Neunggasa

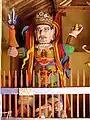

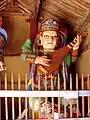

Cheongwangmun or Four Guardians gate, traditionally the second gate into the temple, enshrines the Four Heavenly Kings. The Four Heavenly Kings vow to protect the Dharma Truths and all who worship in the temple.